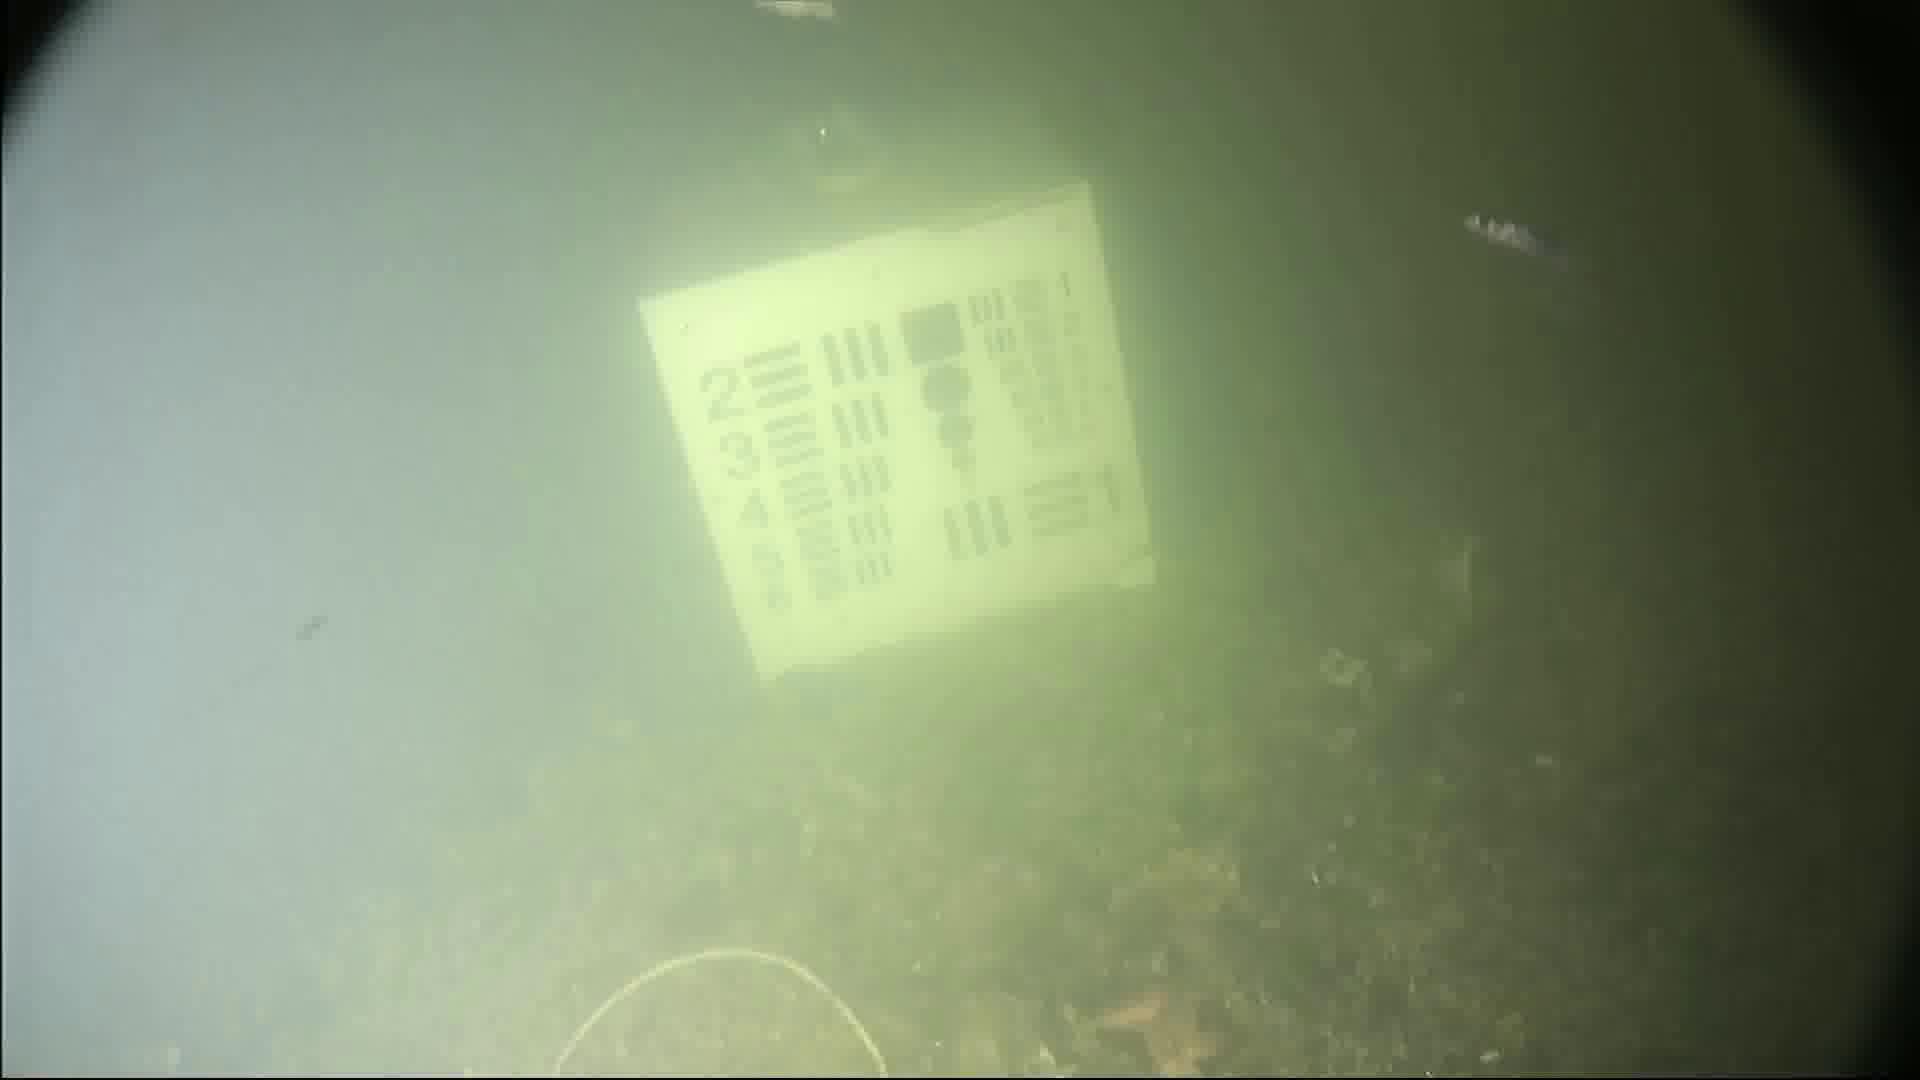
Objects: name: small_fish
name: starfish